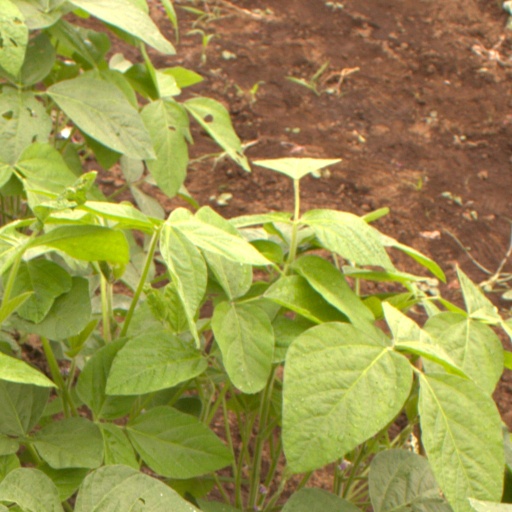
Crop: soybean